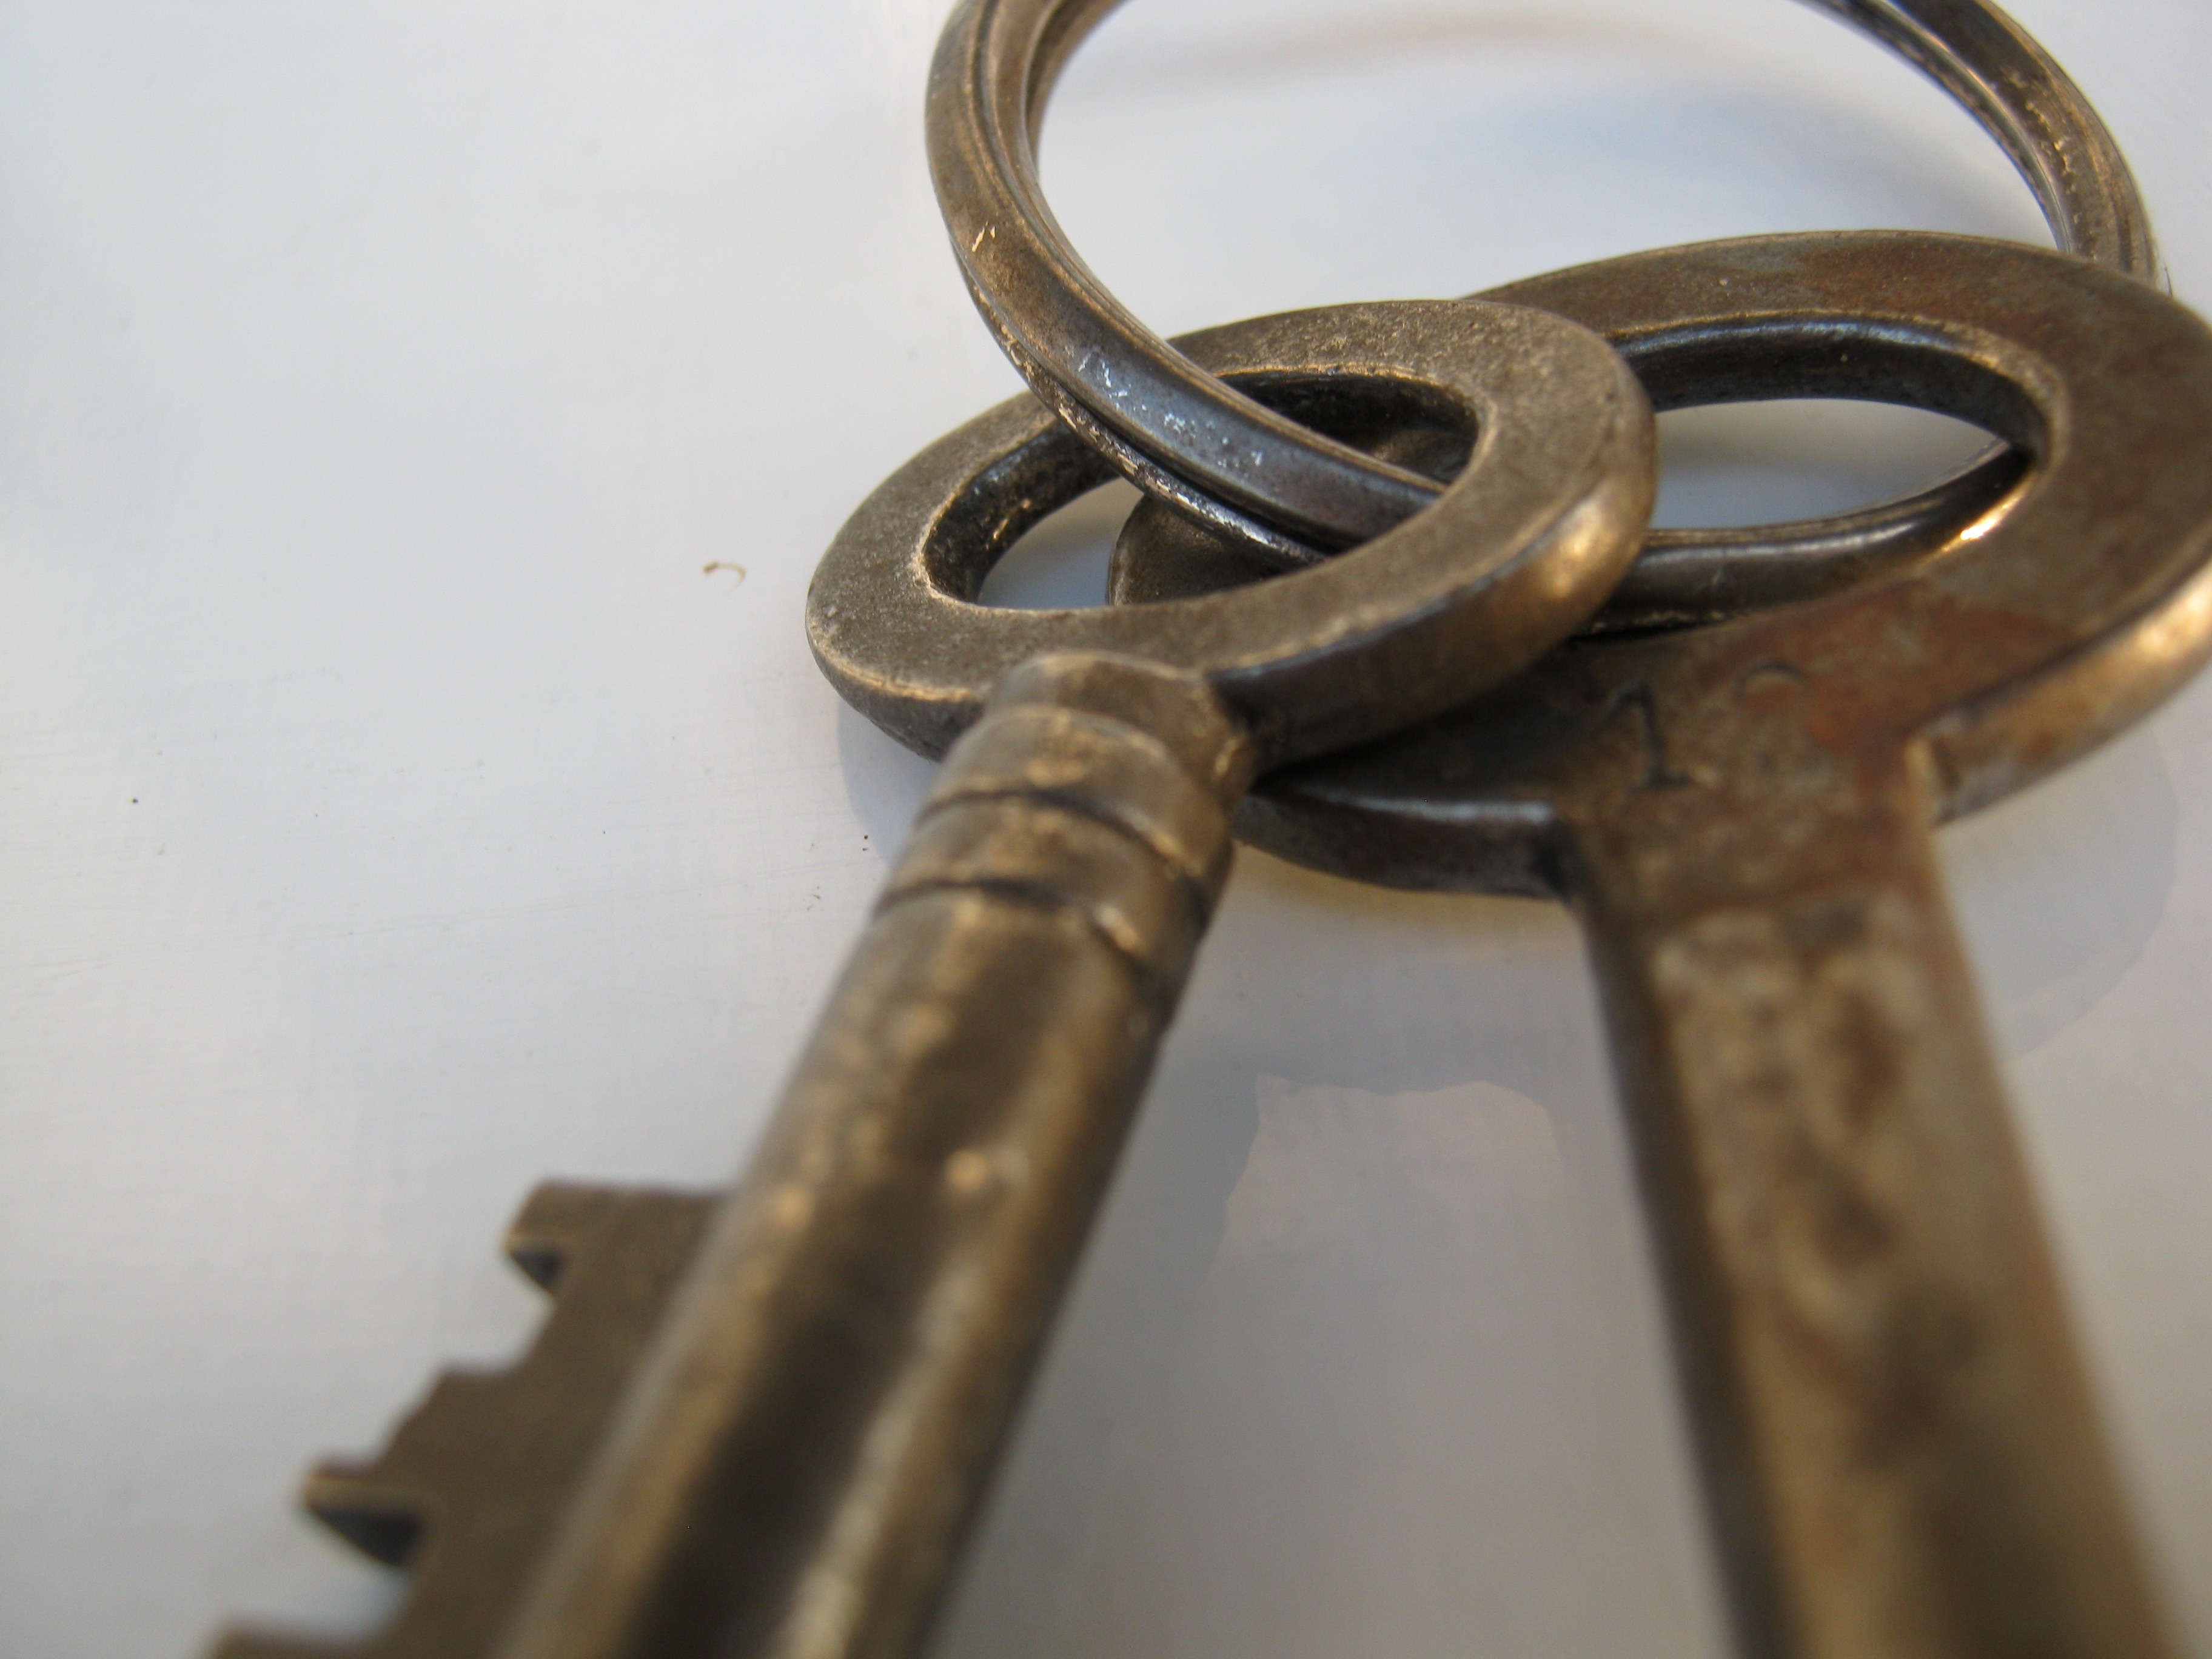
tool, key, metal, close, brass, large